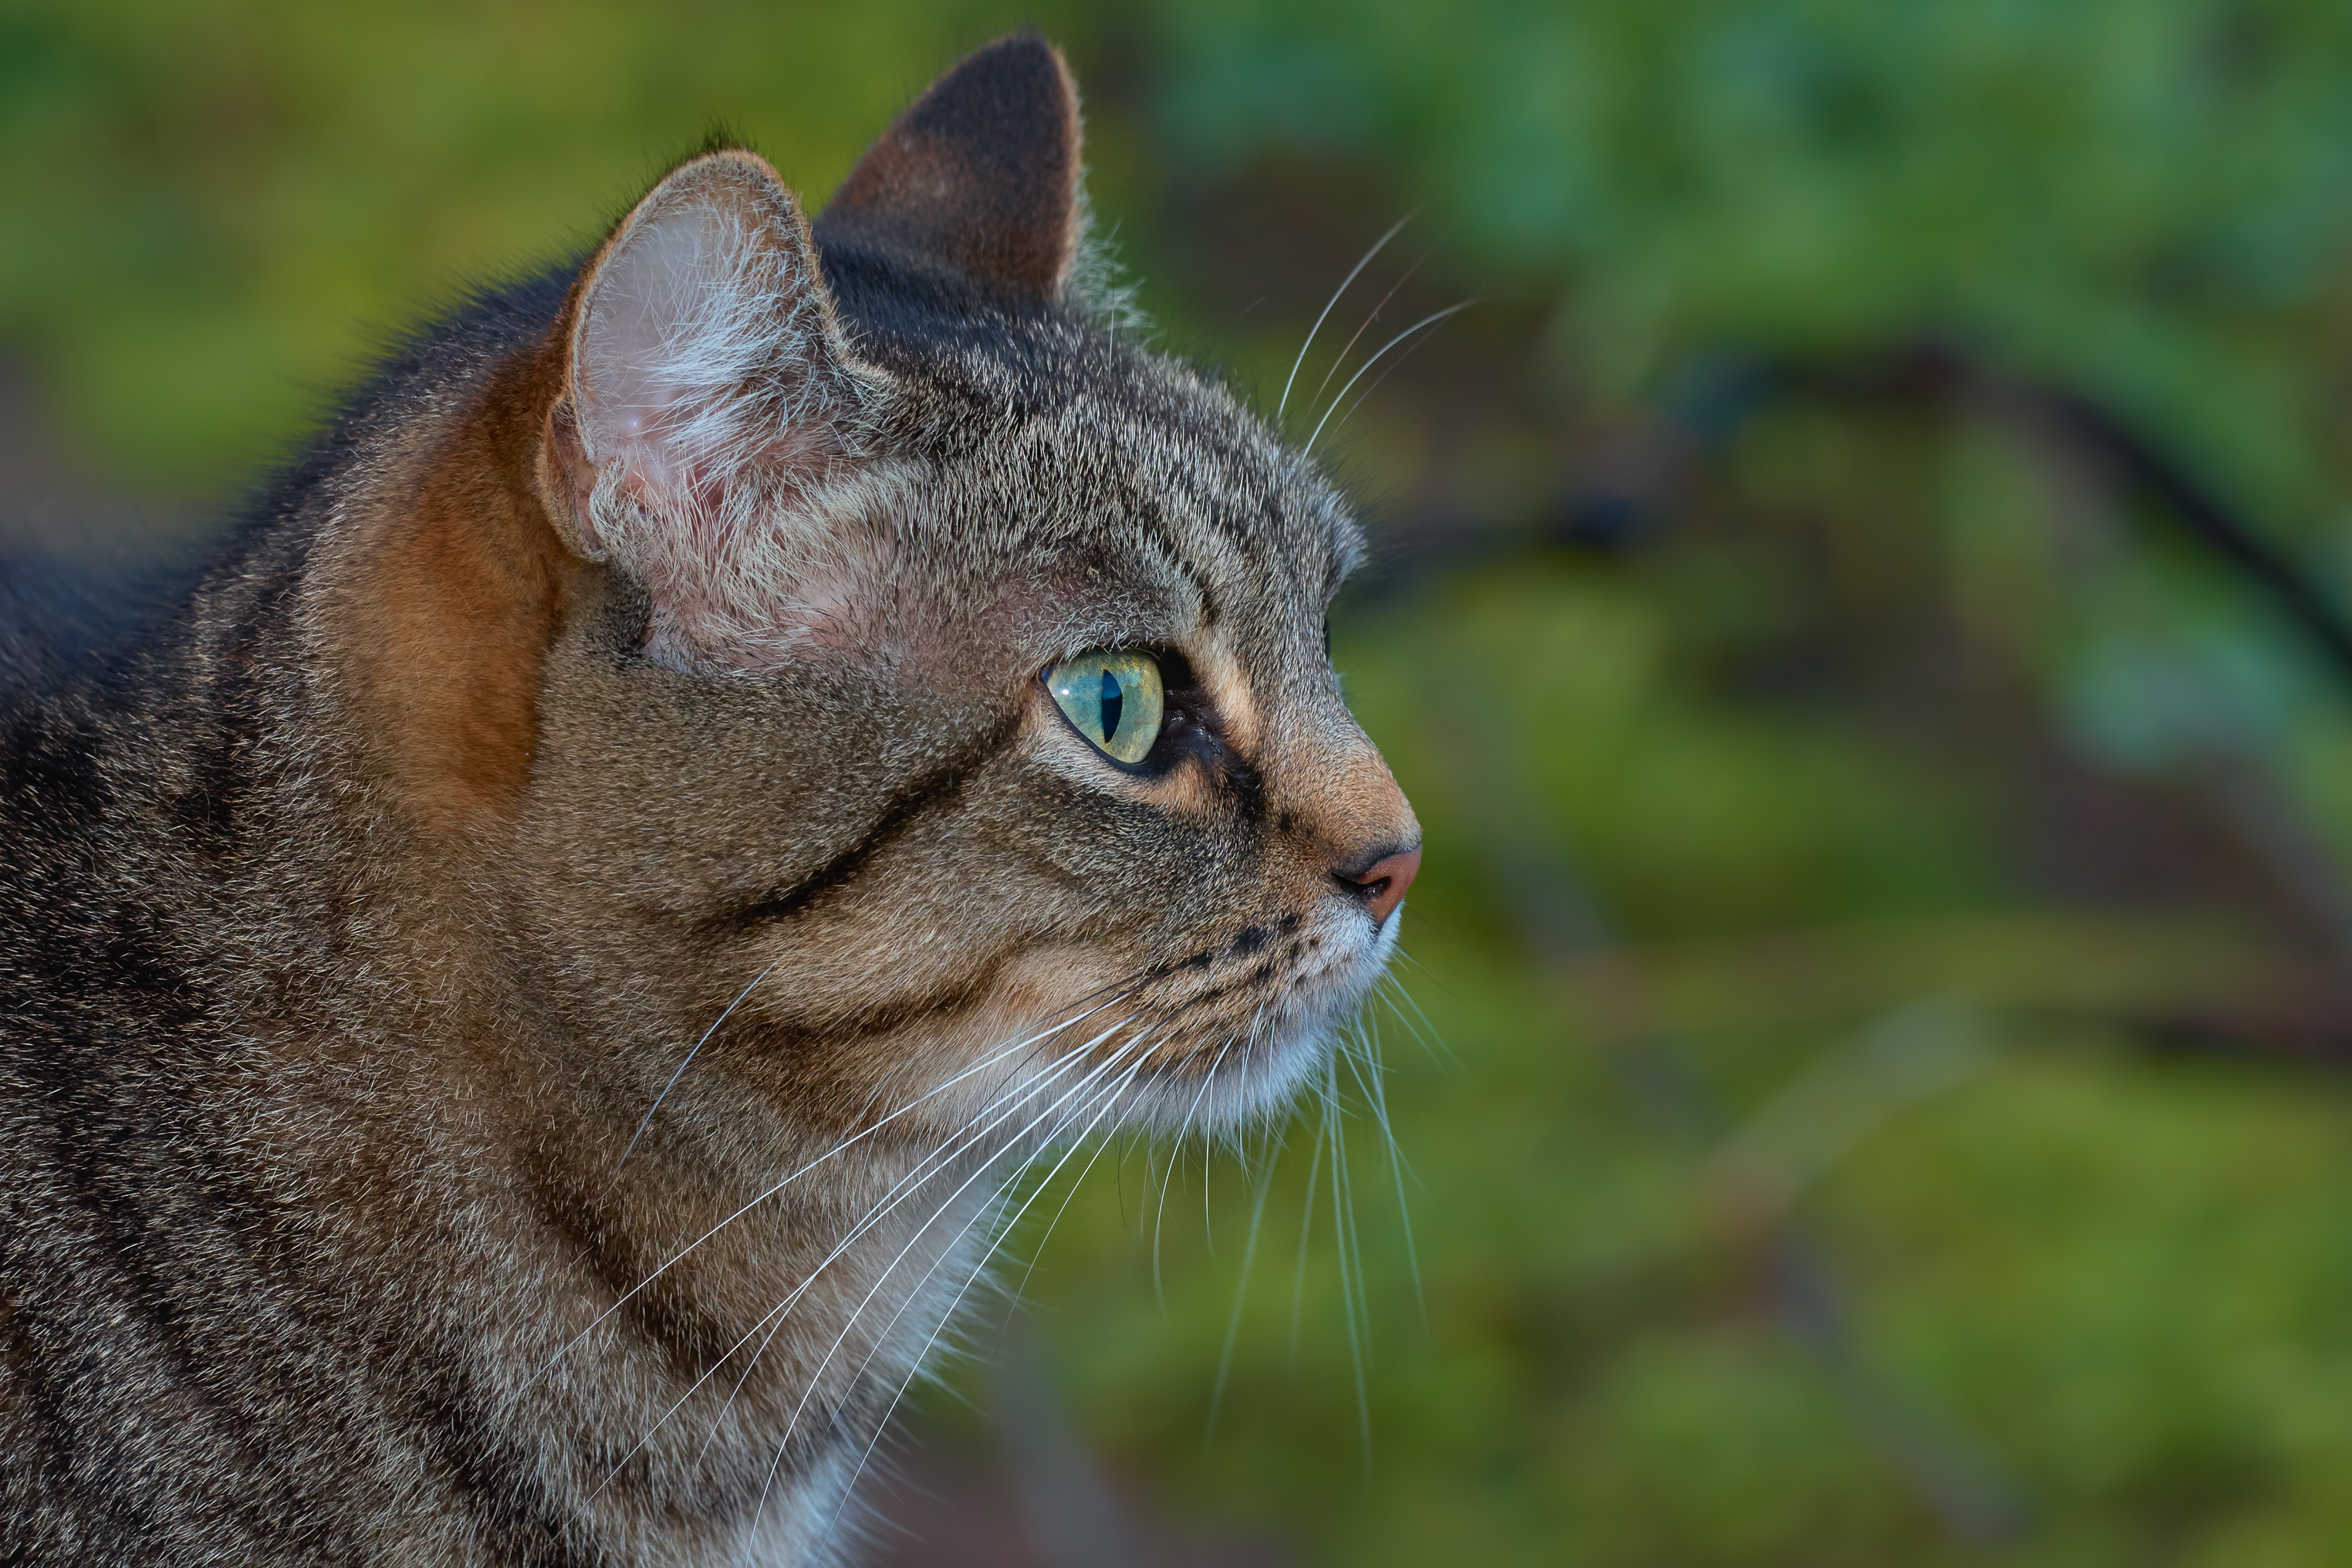
grass, cat, mammal, fauna, close up, cats, whiskers, animals, vertebrate, gatos, lumixfz1000, fz1000, ggl1, xovesphoto, animales, panasoniclumixfz1000, tabby cat, european shorthair, wild cat, small to medium sized cats, cat like mammal, carnivoran, domestic short haired cat, rusty spotted cat